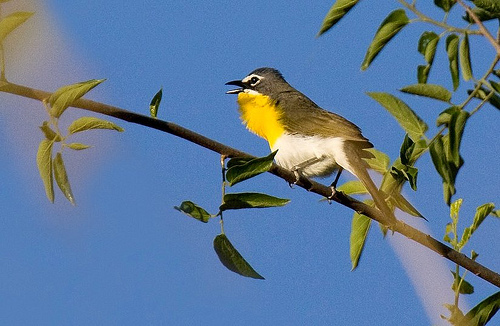
this long-tailed bird has a yellow breast and white abdomen and belly with black every else except for a white eyebrow.
the throat and belly of the bird is yellow and the abdomen of the bird is white.
this is a bird with a white belly, yellow breast and a grey back and head.
this bird has a white belly and breast with a short pointy bill.
this is a bird with a yellow breast, and a white abdomen, and a white eyeringa white, green, and yellow bird with a small black beak.
this particular bird has a white belly and yellow throat and black billa small bird with a white belly, yellow breast, white eyering and black cheek patch.
this bird has wings that are grey and has a white belly and yellow chest
this bird is yellow with brown and has a very short beak.
Species: Yellow Breasted Chat